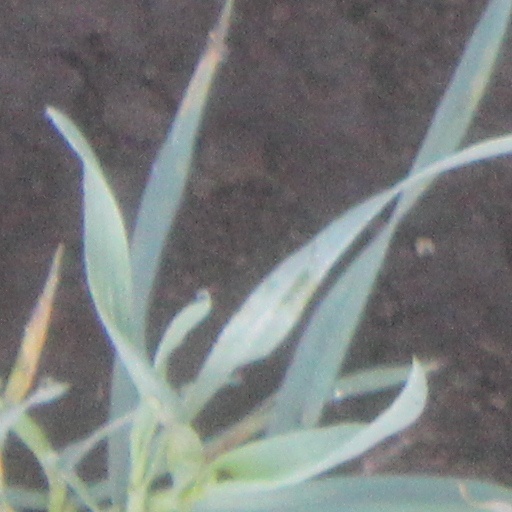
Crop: wheat